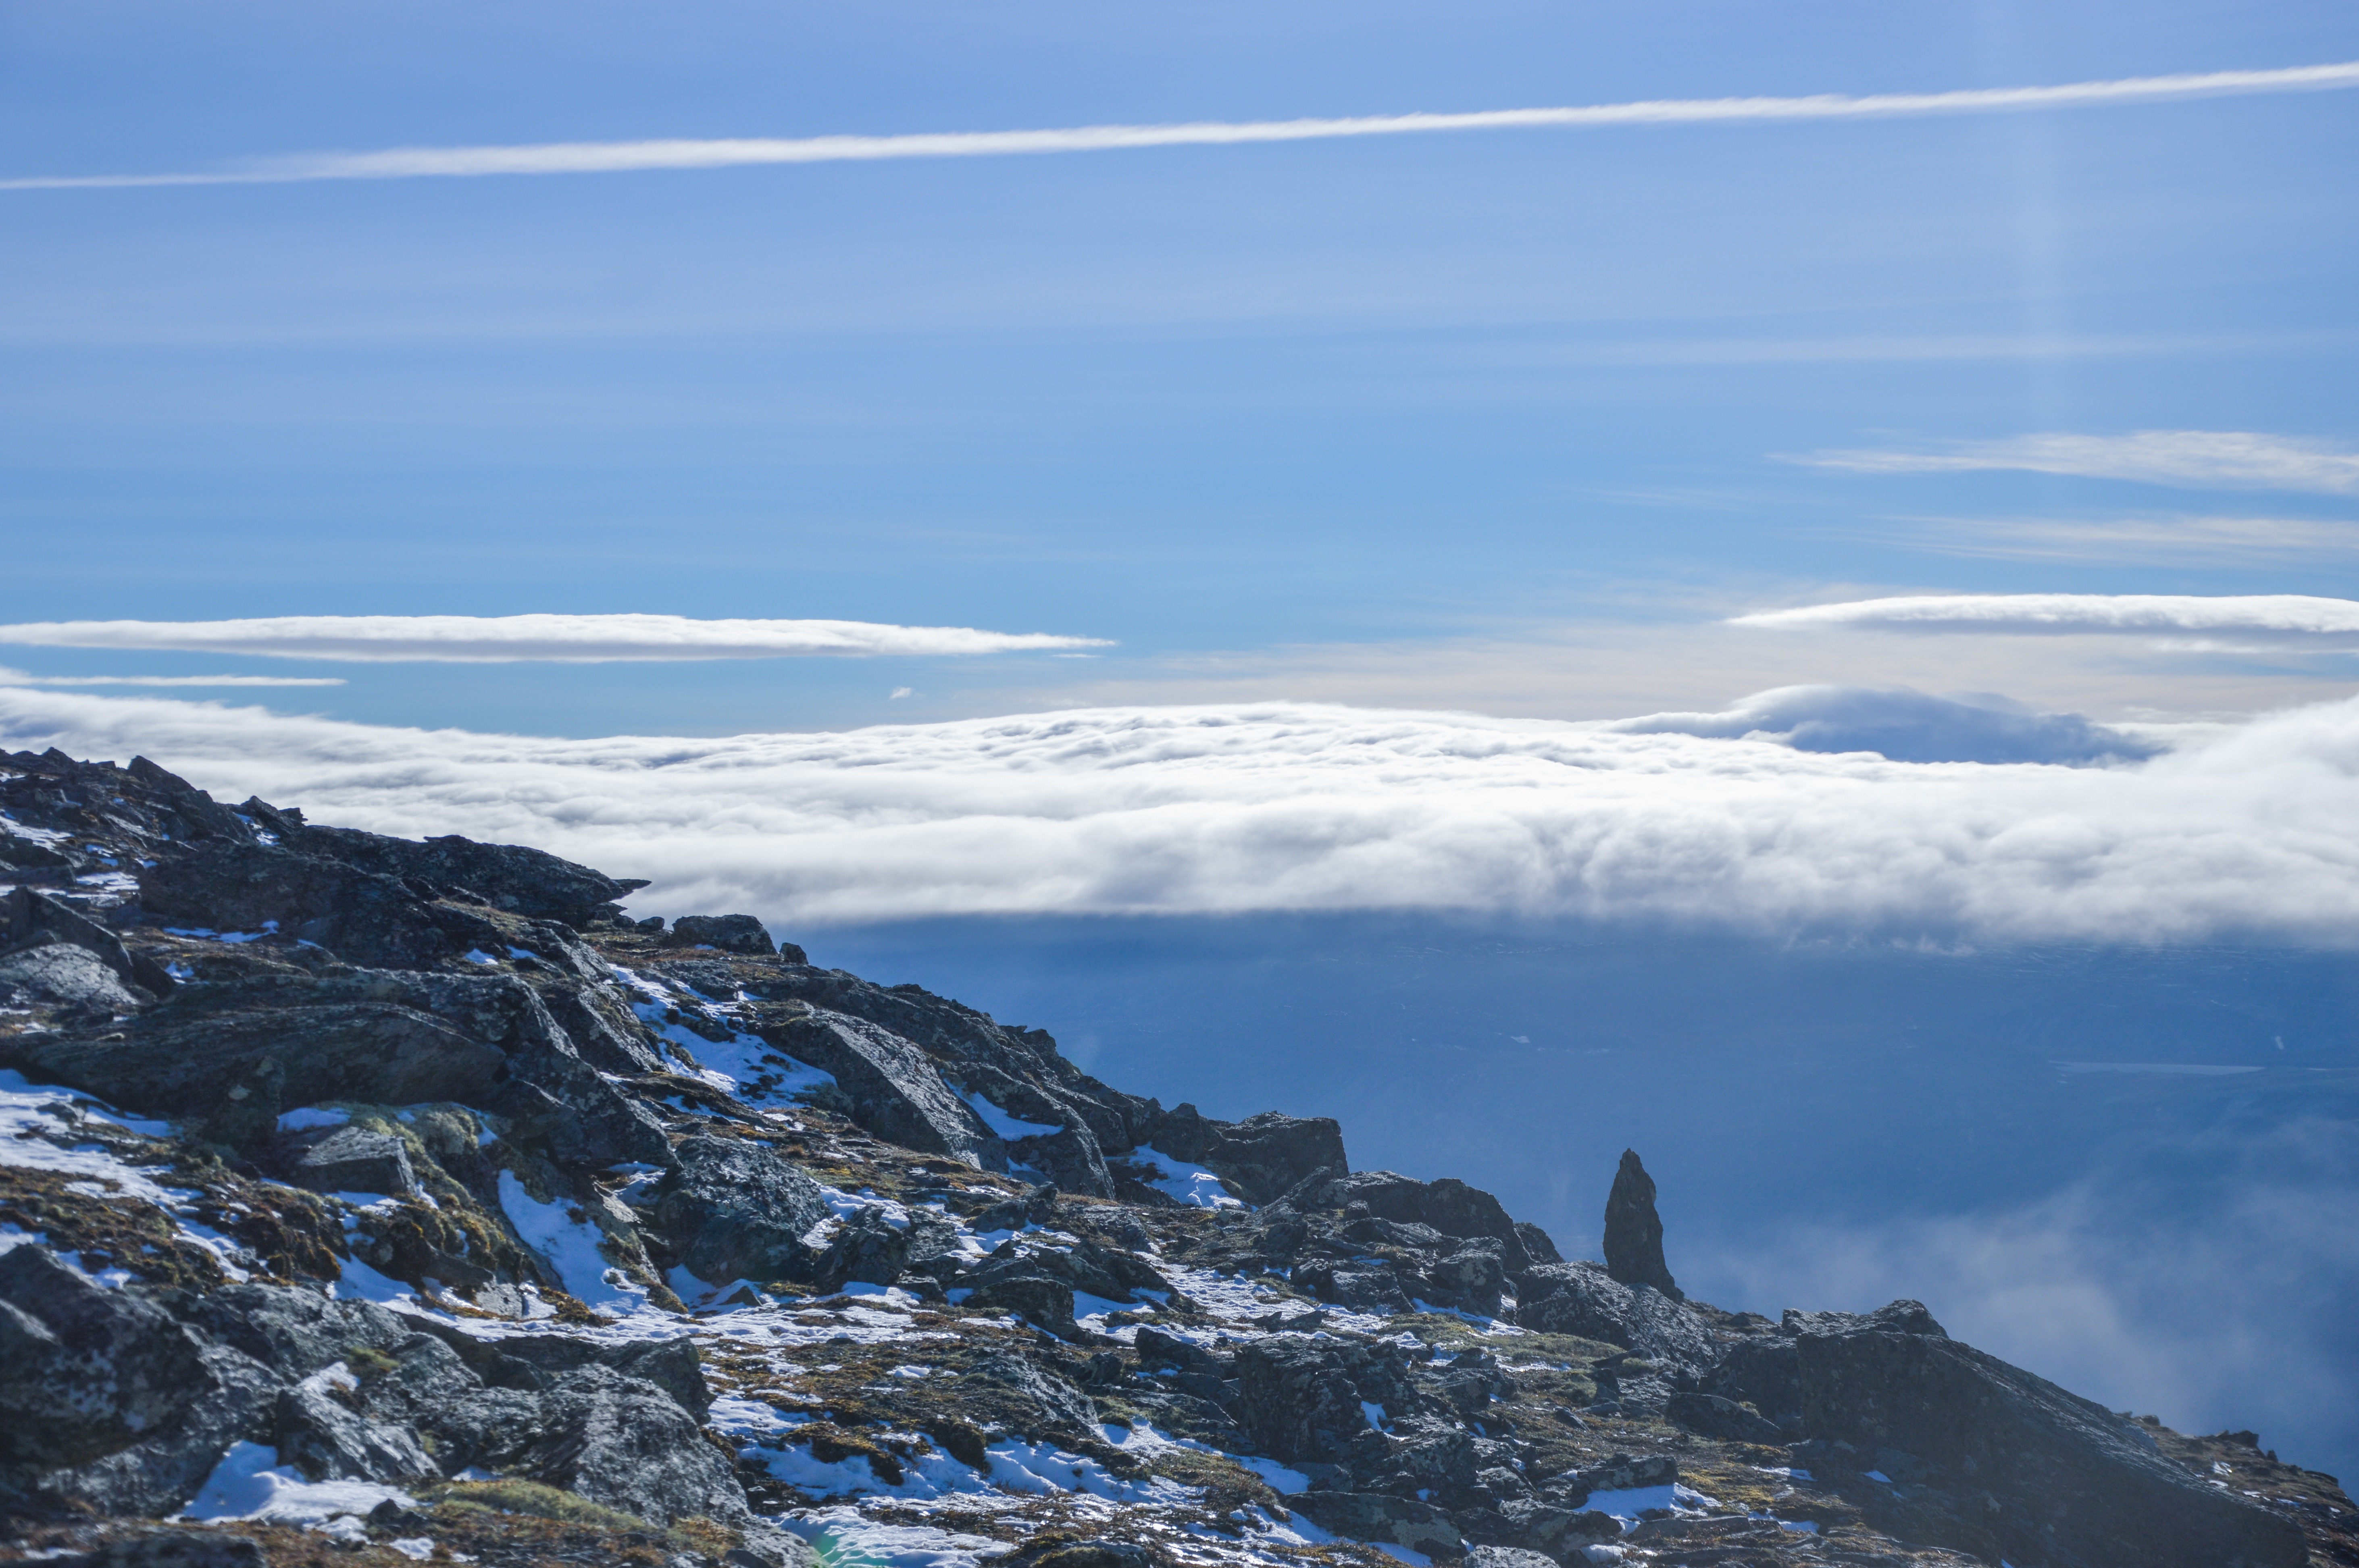
mountain, snow, winter, cloud, mountain range, ice, weather, ridge, summit, alps, plateau, fell, landform, geographical feature, mountainous landforms, geological phenomenon